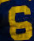
Number: 6